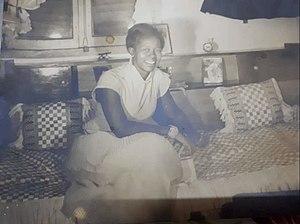
Ndèye Coumba Mbengue Diakhaté est une poétesse et éducatrice sénégalaise.